Southern Ndebele people

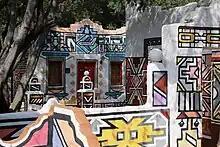
Traditional Ndebele architecture at Lesedi Cultural Village.

Ndebele art has always been an important identifying characteristic of the Ndebele. Apart from its aesthetic appeal it has a cultural significance that serves to reinforce the distinctive Ndebele identity. The Ndebele's essential artistic skill has always been understood to be the ability to combine exterior sources of stimulation with traditional design concepts borrowed from their ancestors. Ndebele artists also demonstrated a fascination with the linear quality of elements in their environment and this is depicted in their artwork. Painting was done freehand, without prior layouts, although the designs were planned beforehand.